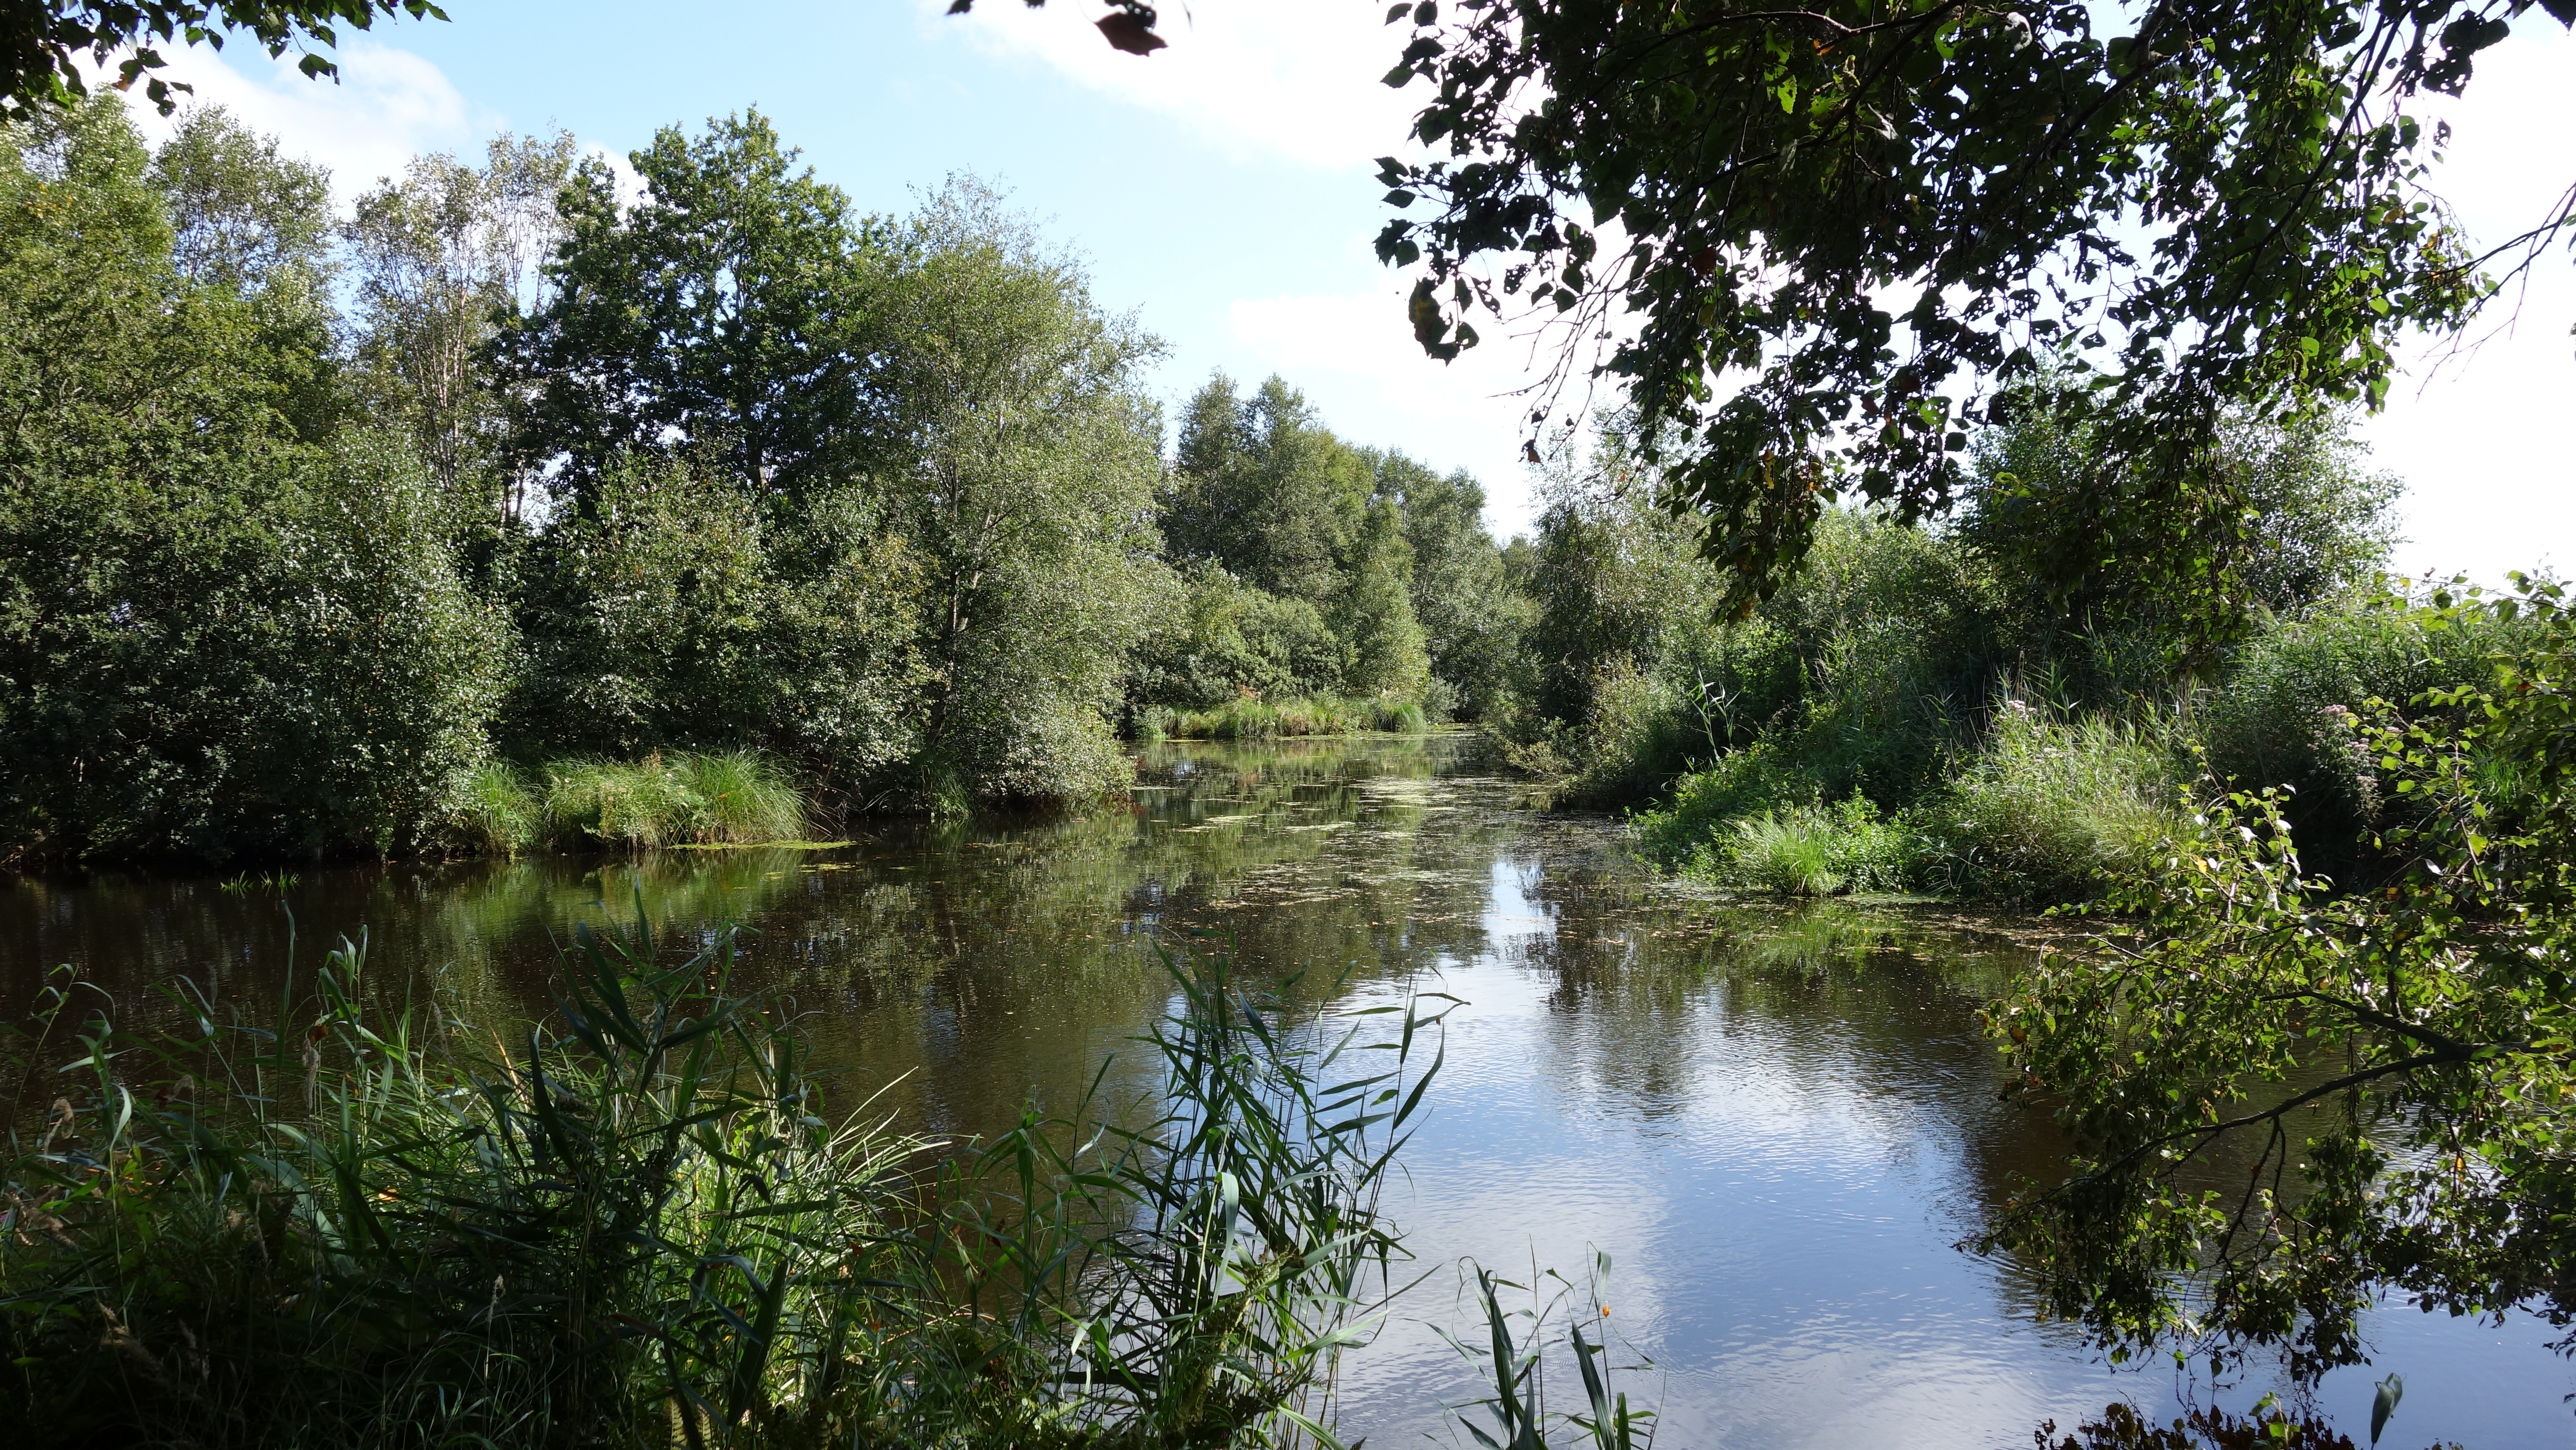
landscape, tree, water, nature, forest, swamp, lake, river, pond, stream, reflection, jungle, waterway, body of water, bright, wetland, woodland, habitat, natural water, of course, ecosystem, natural environment, bayou, riparian forest, protected nature area